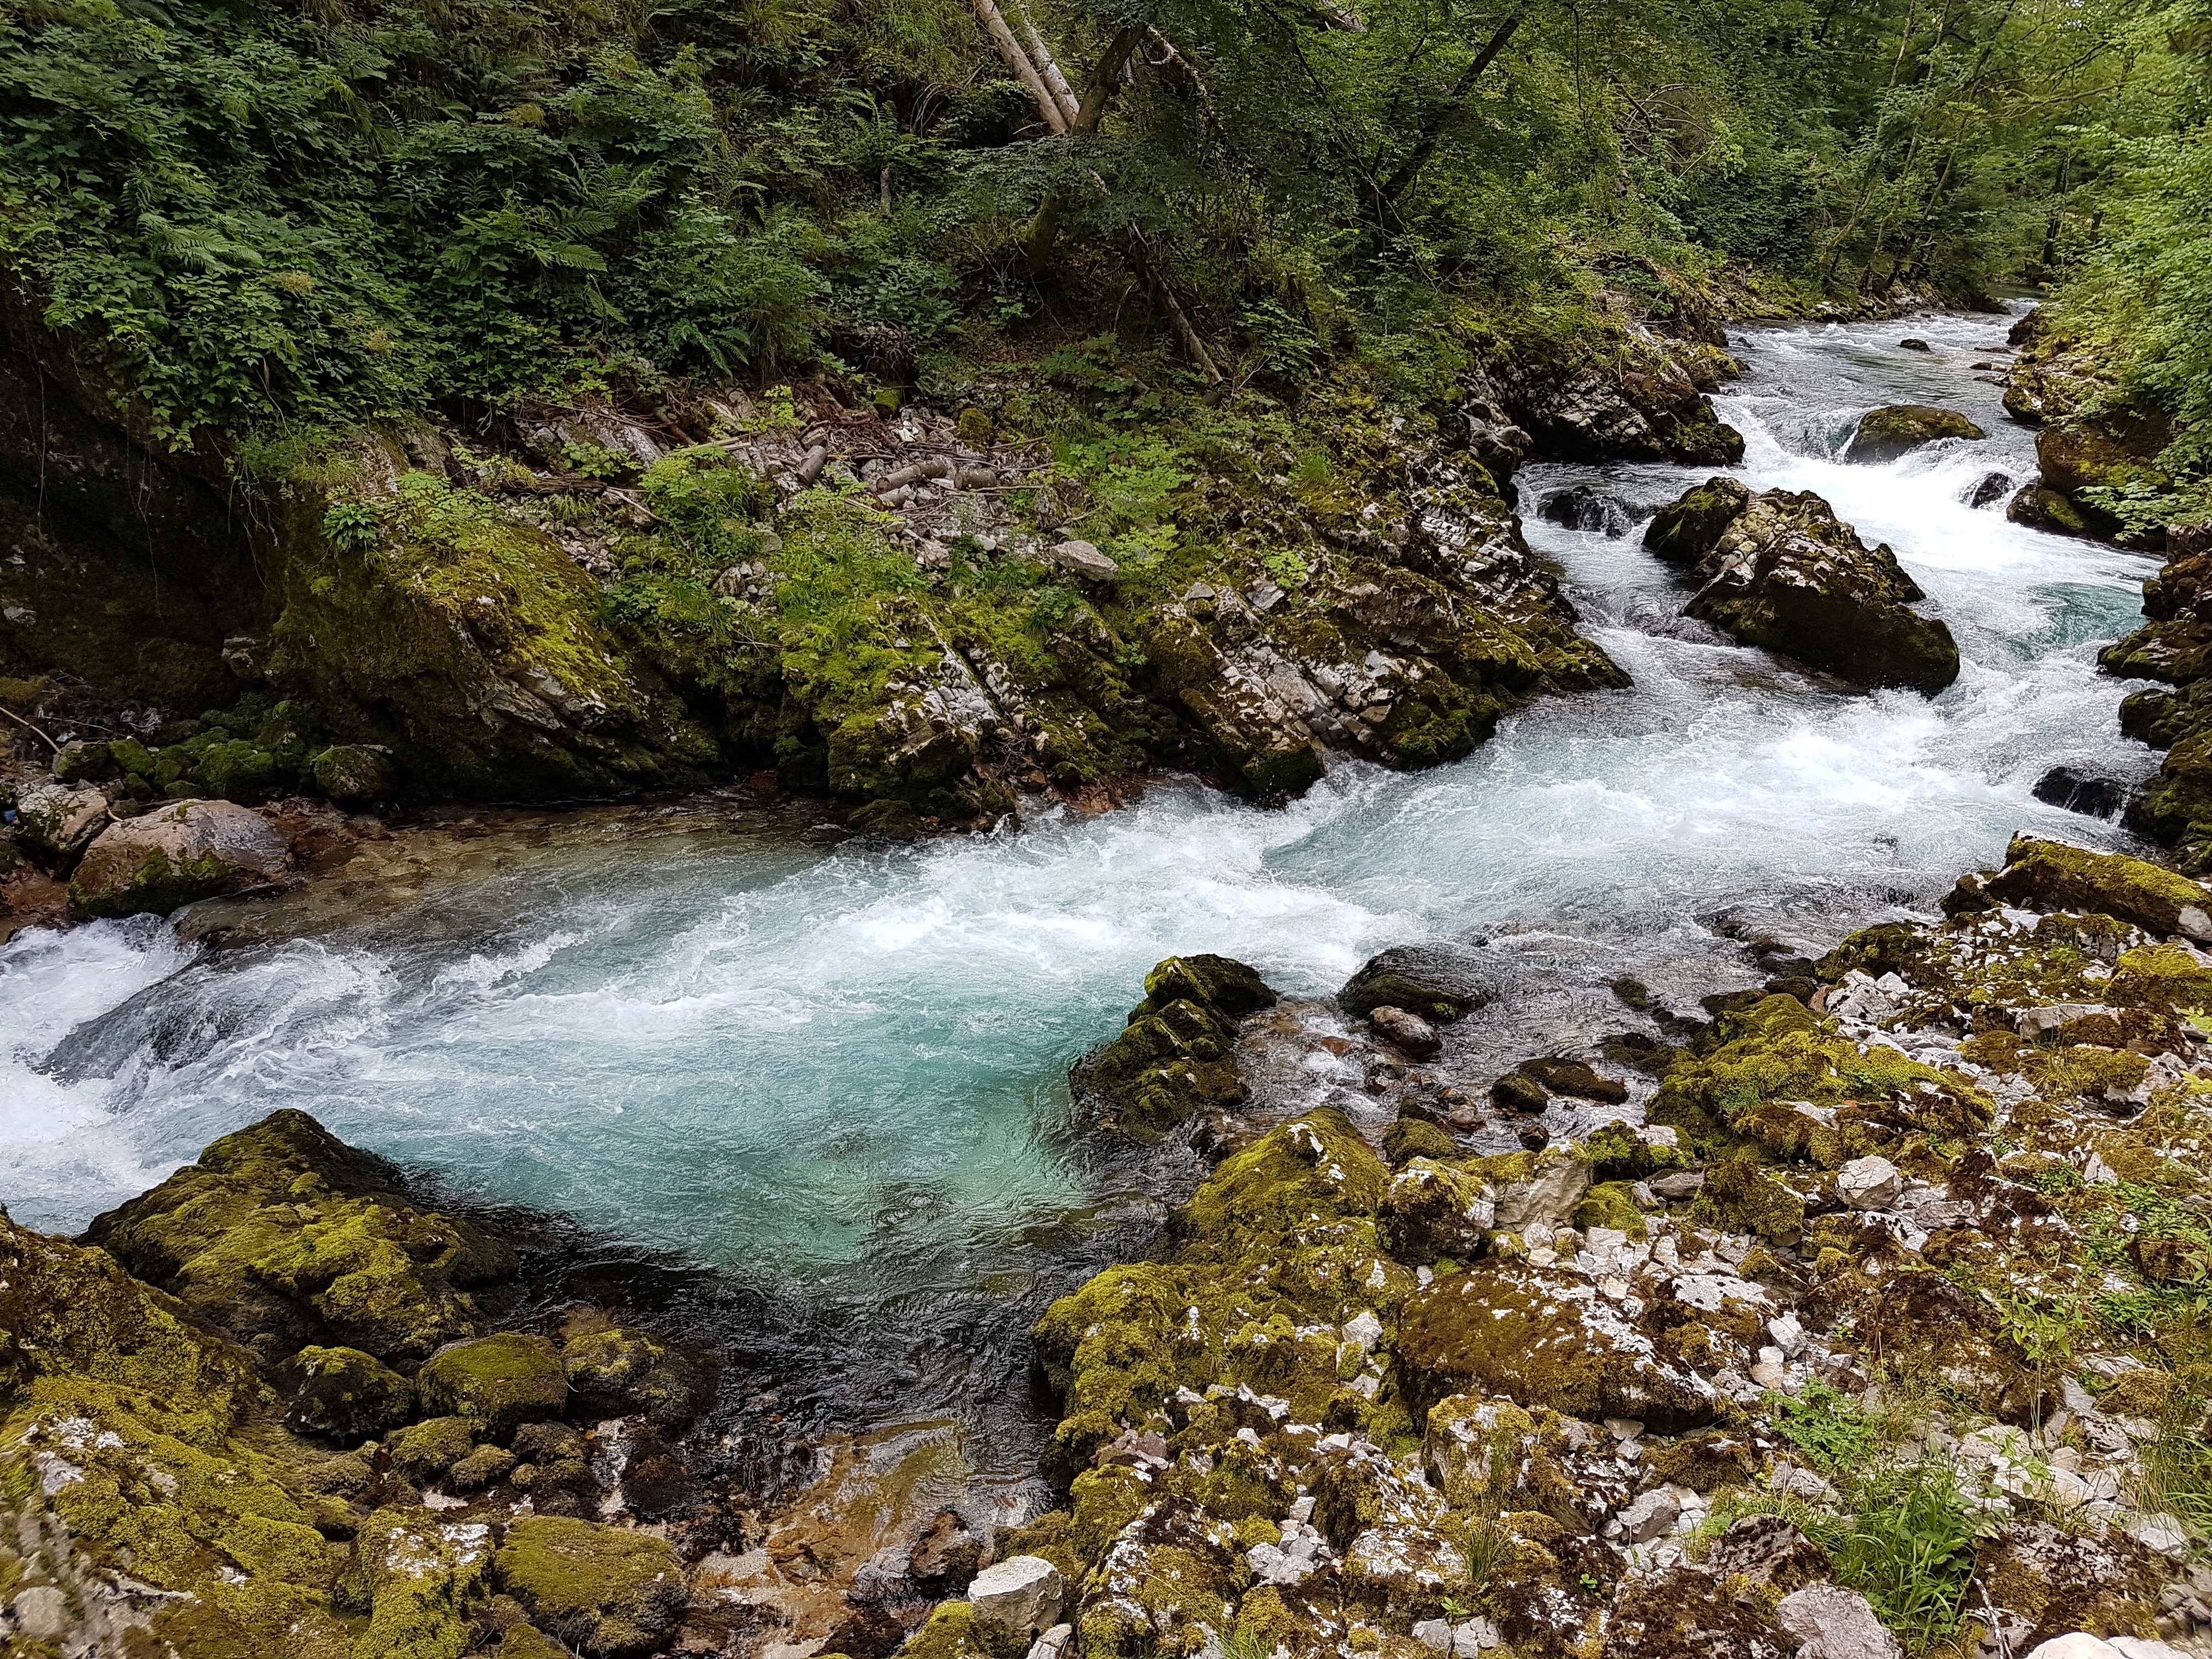
landscape, water, nature, forest, rock, waterfall, creek, wilderness, mountain, leaf, river, valley, stream, autumn, rapid, body of water, ravine, water feature, watercourse, landform, geographical feature